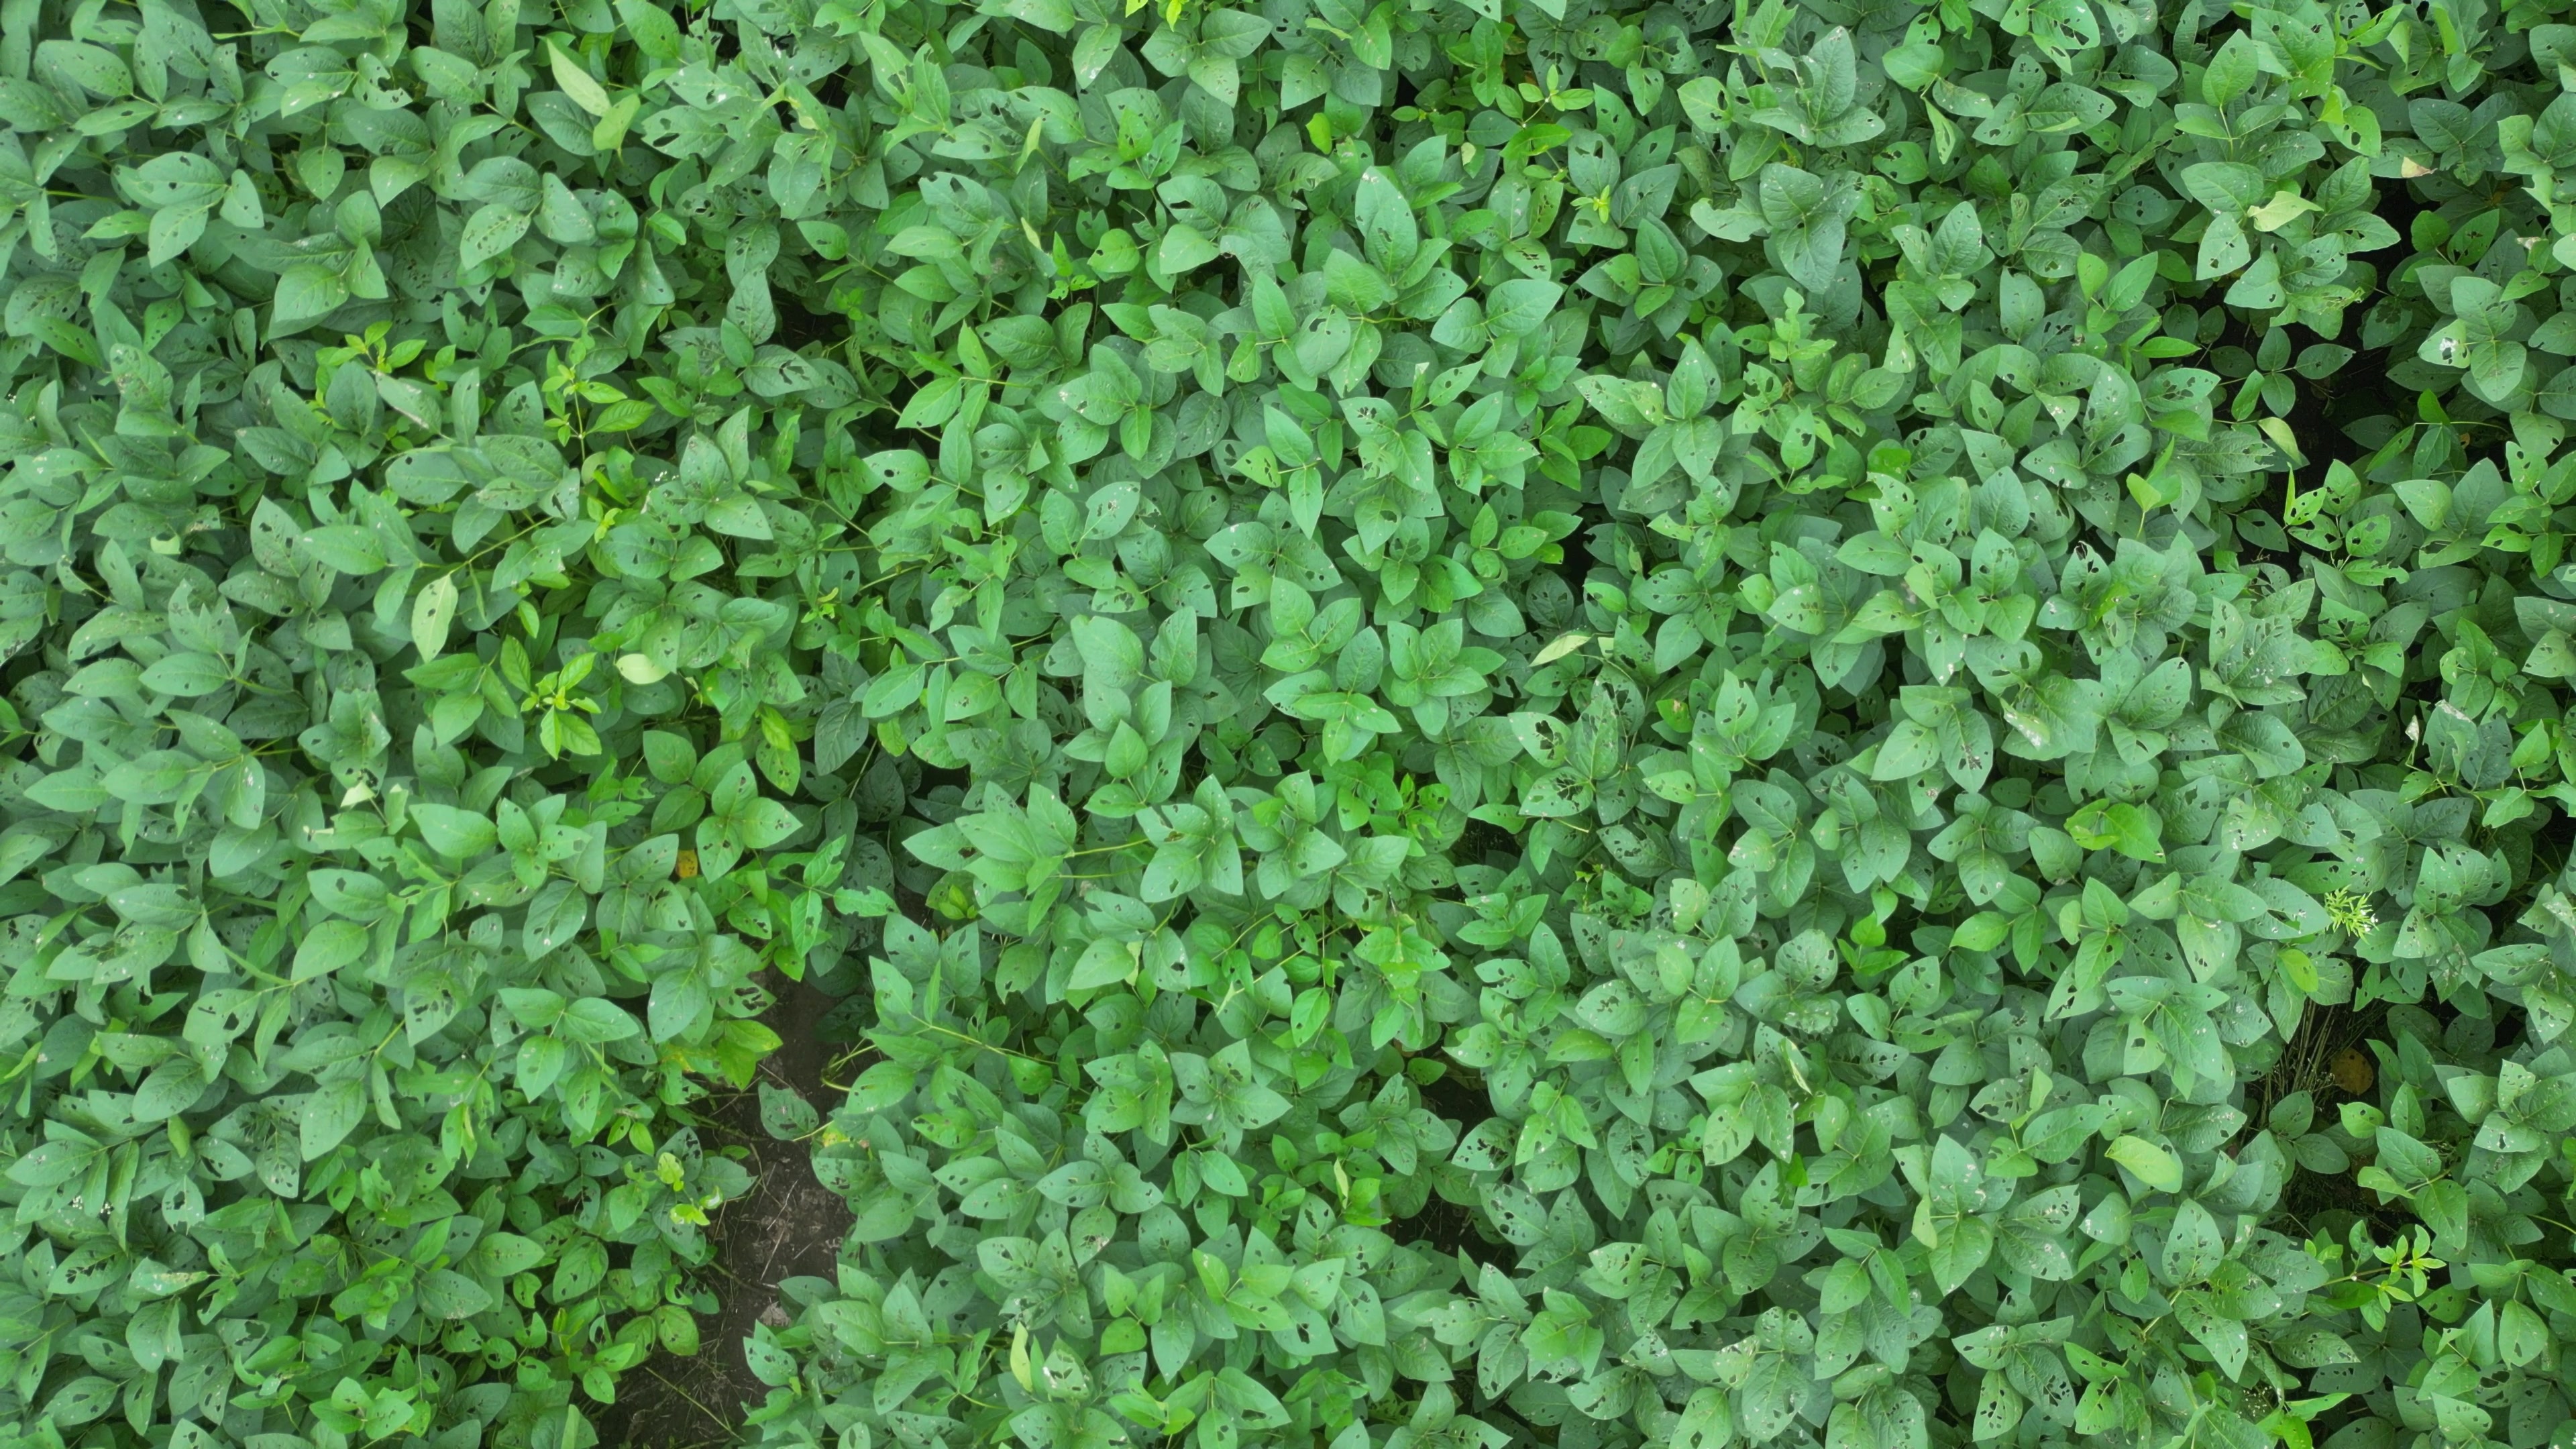
Label: Semilooper_Pest